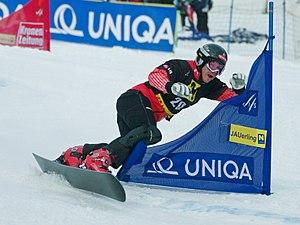
Jasey Jay Anderson, né le 13 avril 1975 à Montréal, est un snowboardeur canadien.